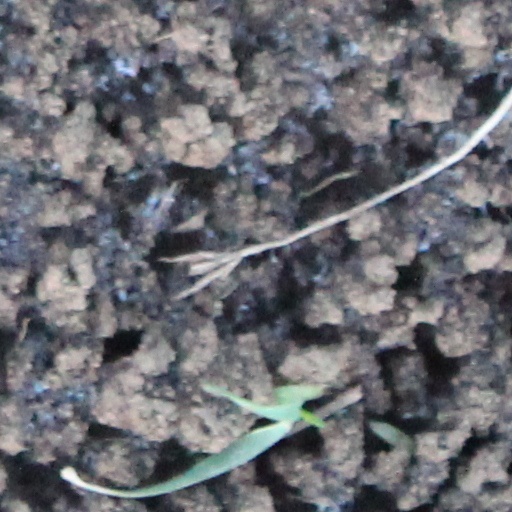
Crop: wheat